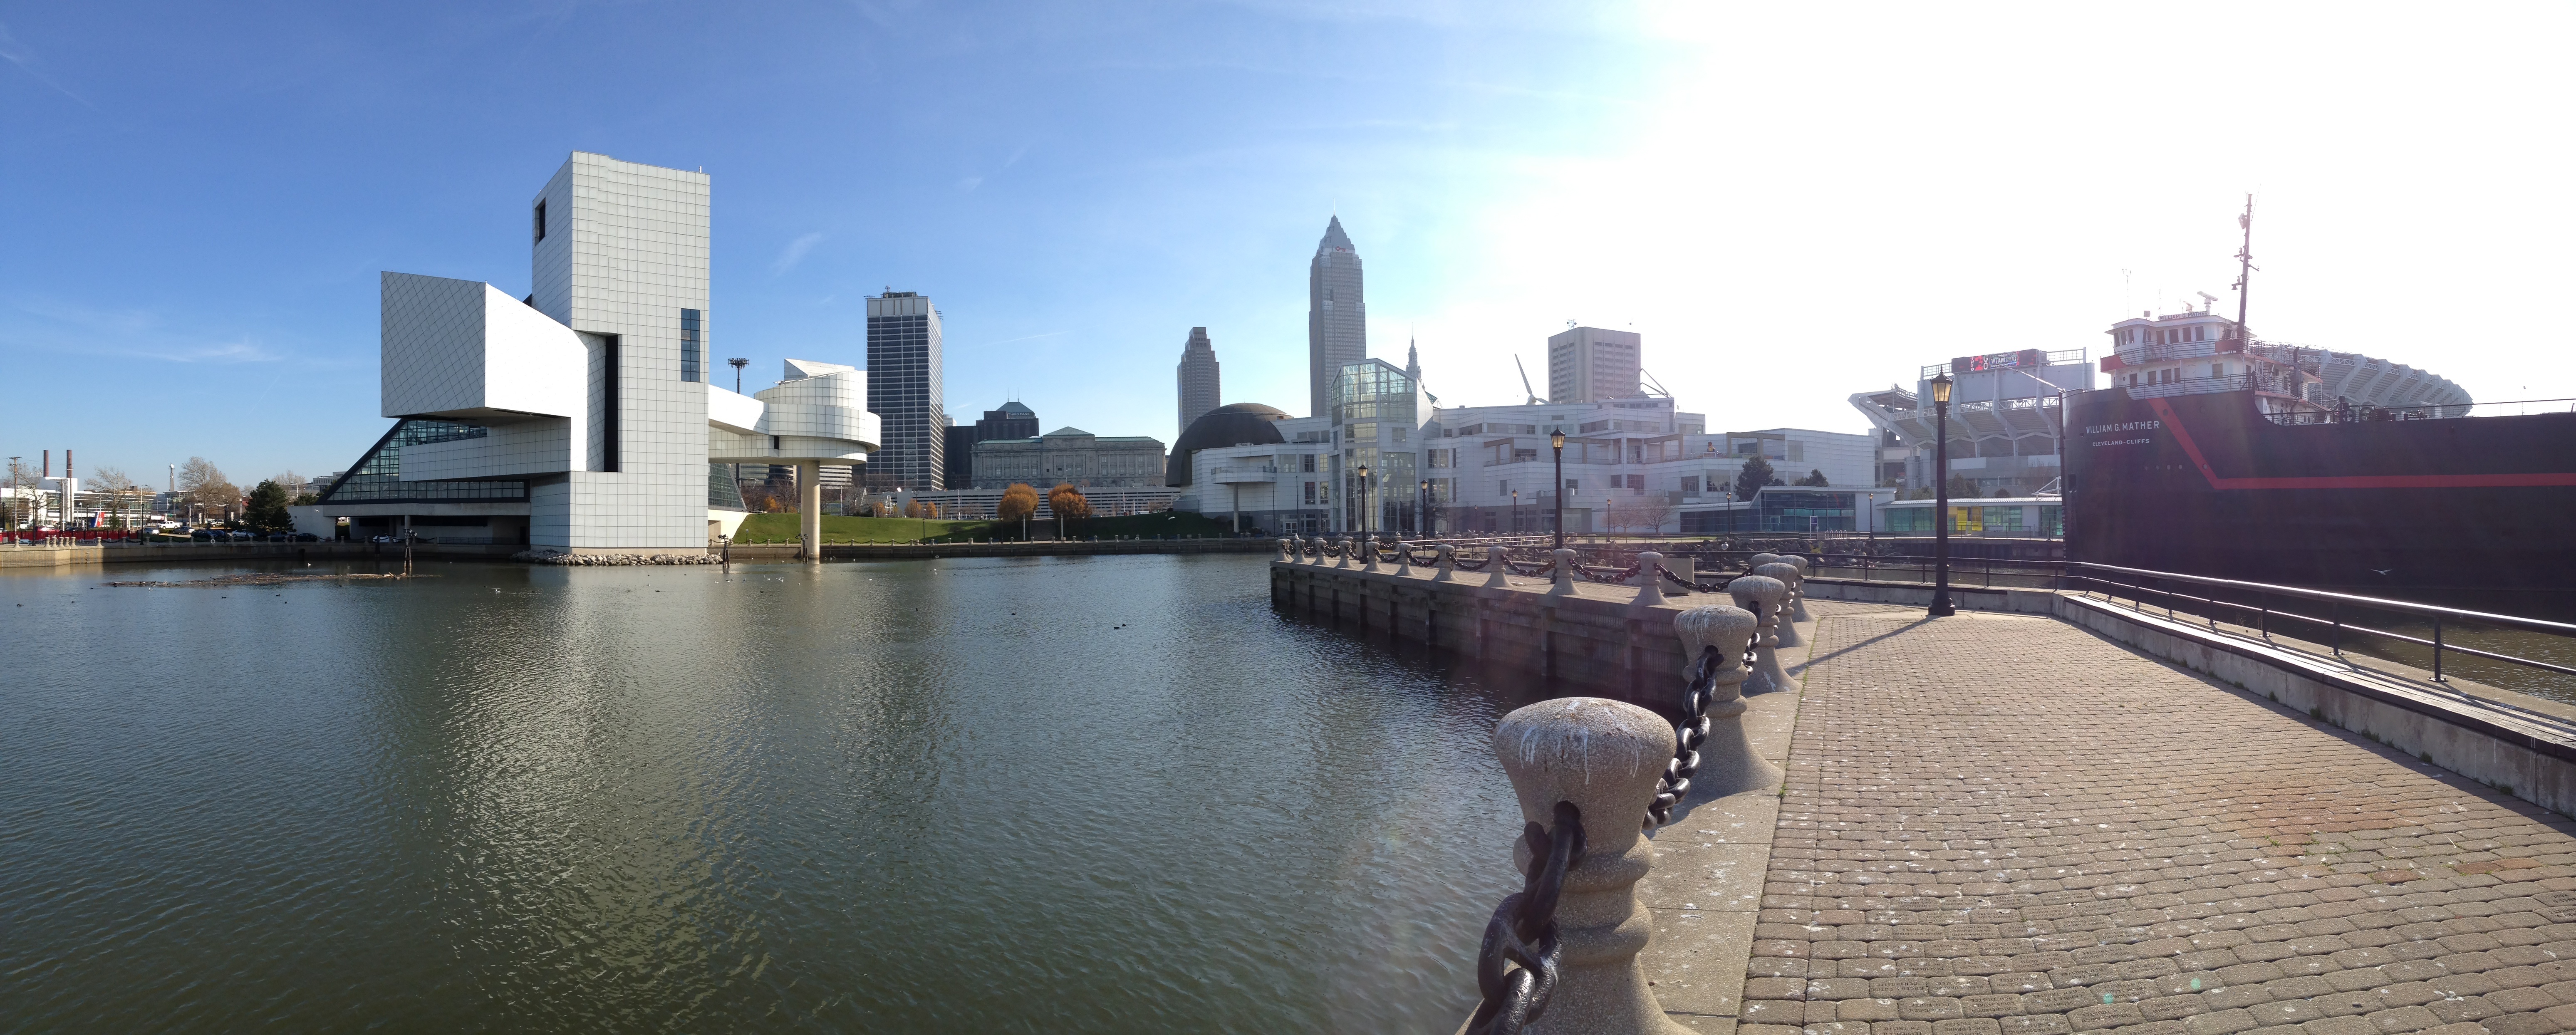
skyline, city, skyscraper, river, canal, cityscape, panorama, downtown, dusk, evening, reflection, museum, landmark, waterway, human settlement